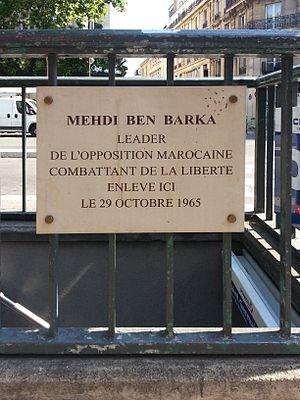
Plaque commémorative sur le lieu de l'enlèvement de l'homme politique marocain Mehdi Ben Barka en octobre 1965 devant la brasserie Lipp, boulevard Saint-Germain à Paris
Mehdi Ben Barka, né en janvier 1920 à Rabat, Maroc et disparu le 29 octobre 1965 à Fontenay-le-Vicomte, est un homme politique marocain qui fut l'un des principaux opposants socialistes au roi Hassan II et le chef de file du mouvement tiers-mondiste et panafricaniste.
Le boulevard Saint-Germain est un boulevard de la rive gauche de Paris, ainsi nommé en l'honneur de l'évêque Germain de Paris, et en raison de la proximité de l'église Saint-Germain-des-Prés qui lui est dédiée.